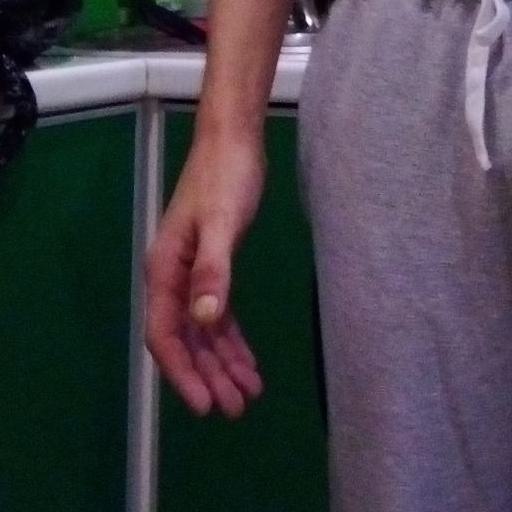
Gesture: no_gesture